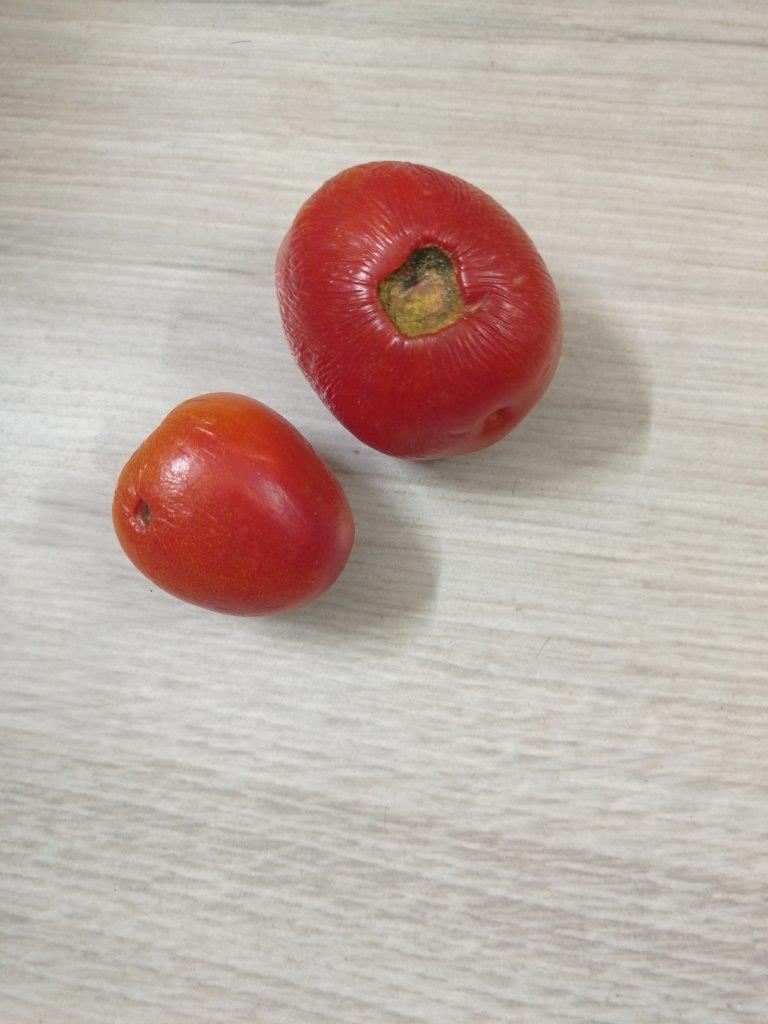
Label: Rotten